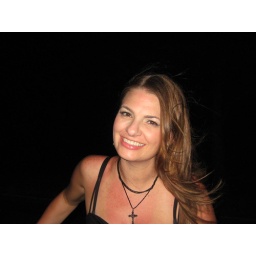
riding home in the bed of nikki's truck